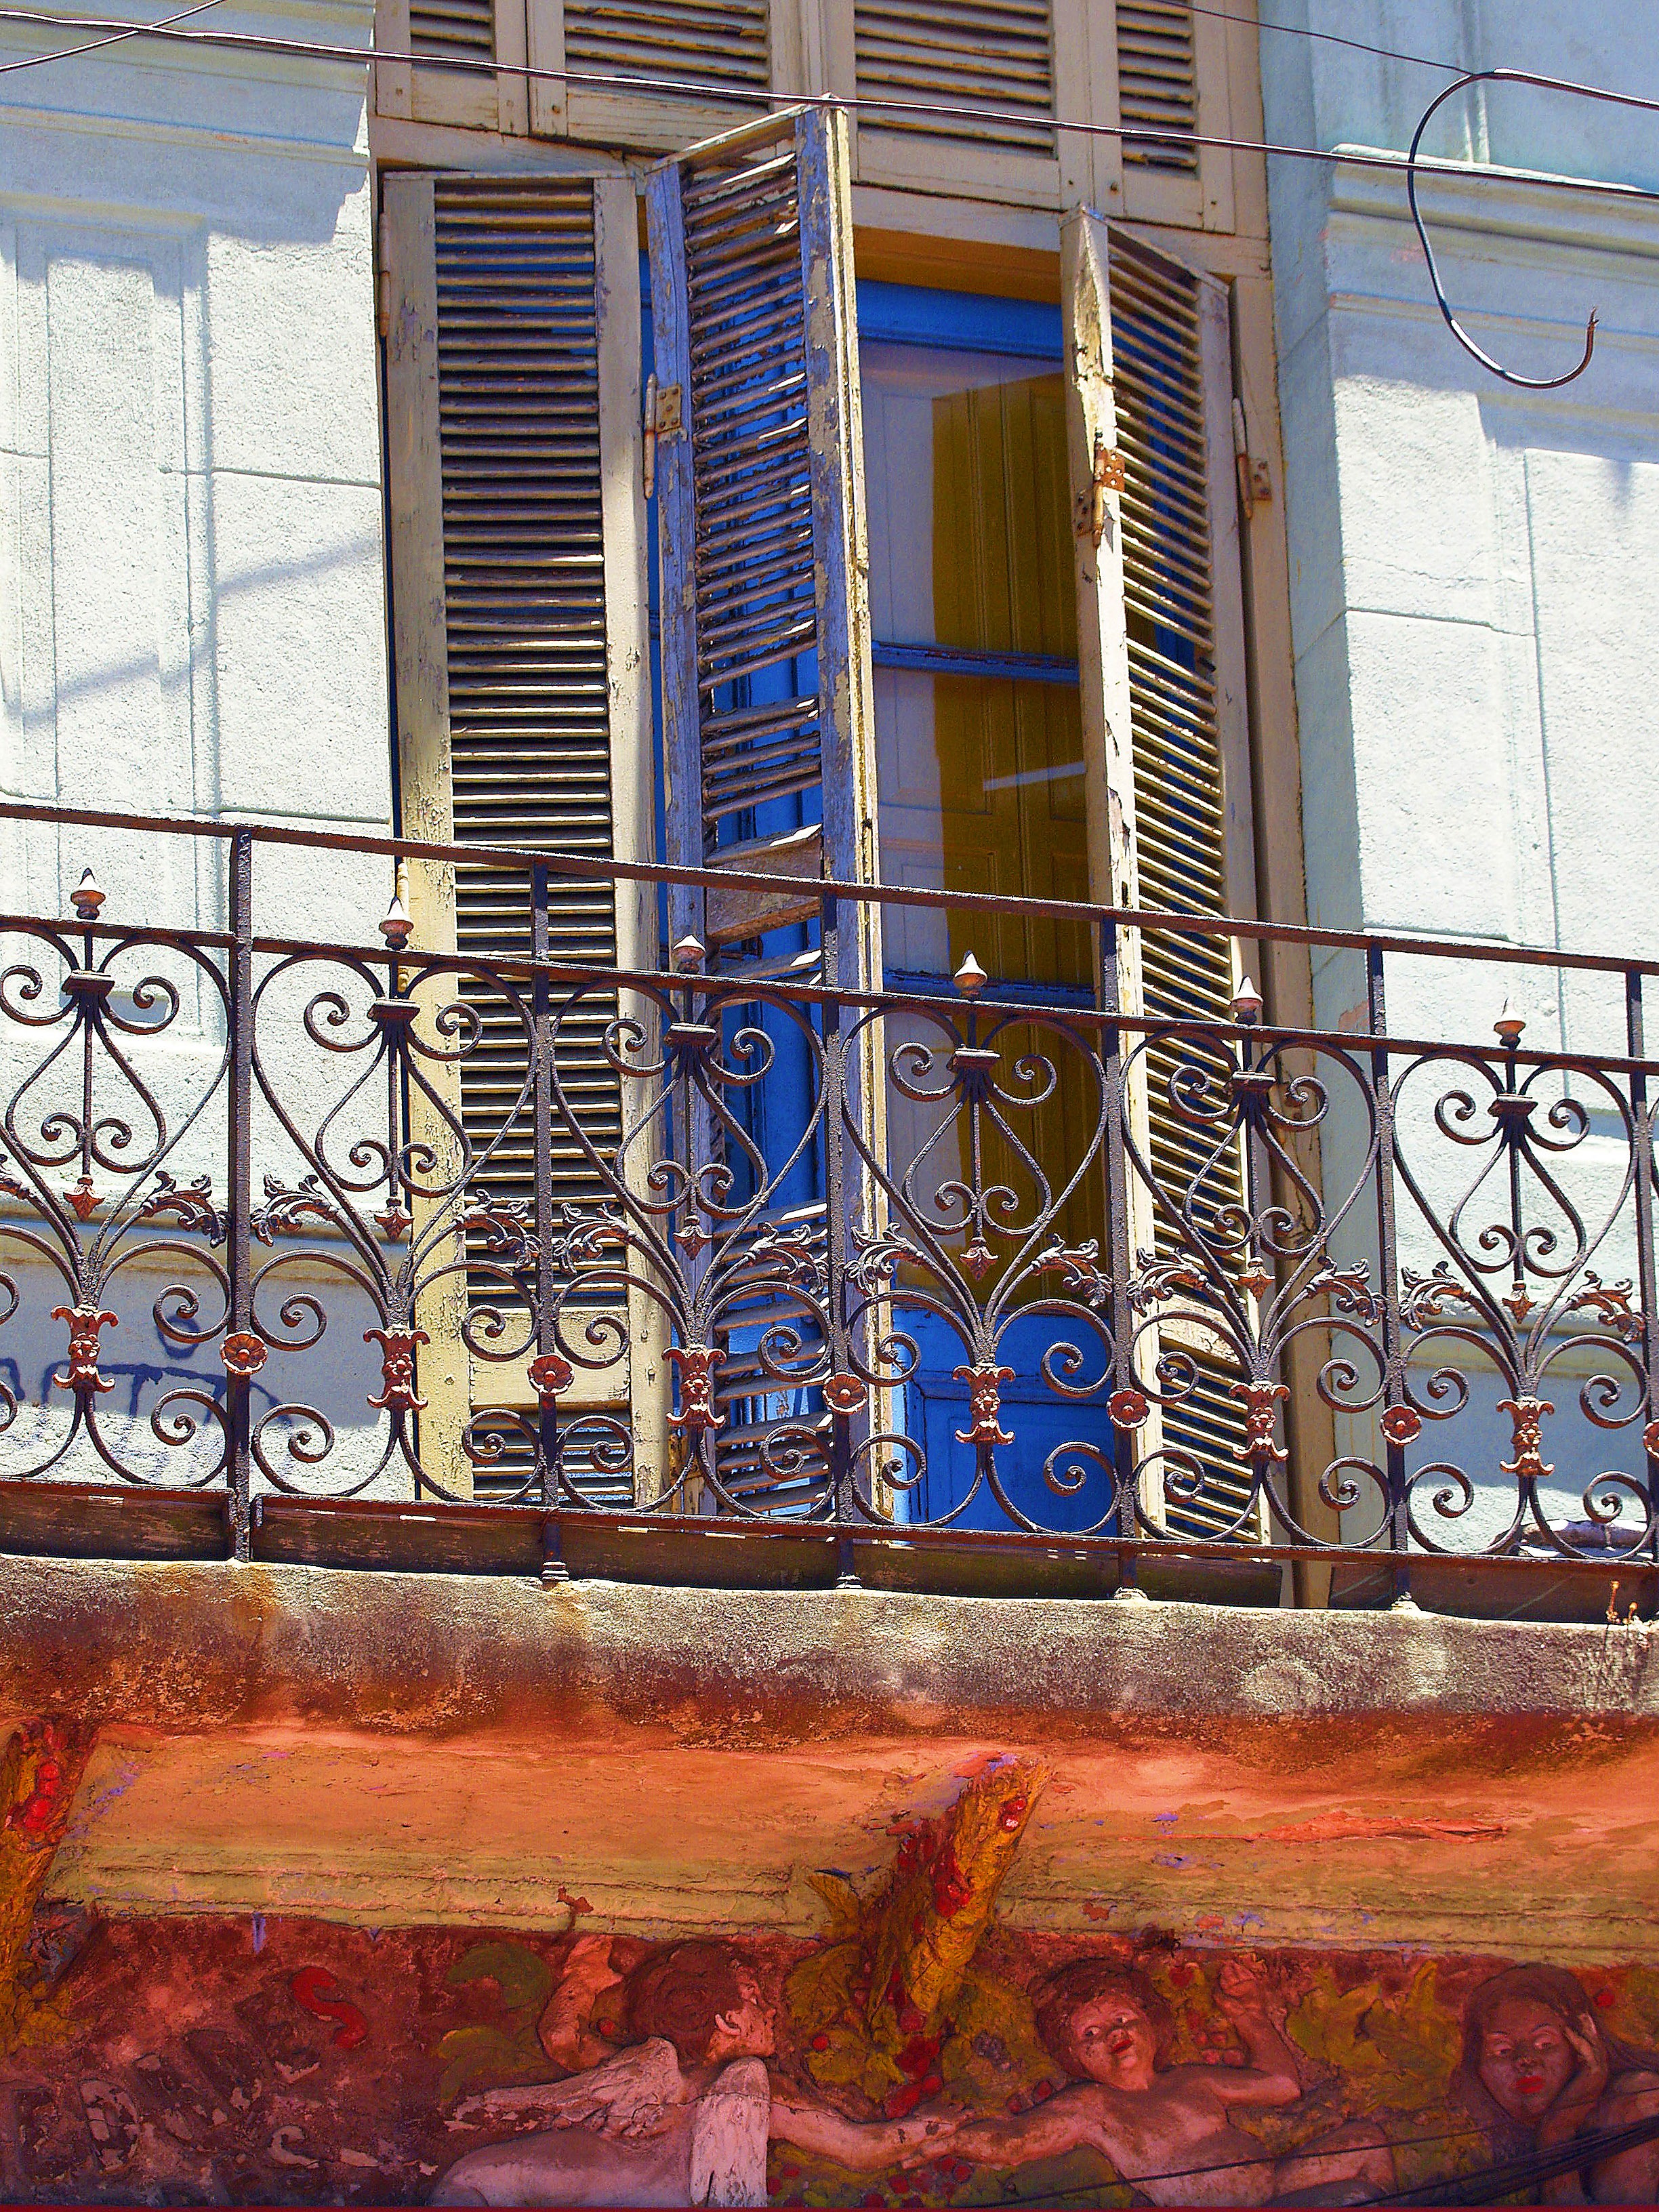
architecture, house, window, glass, city, home, wall, balcony, facade, exterior, residential, material, art, urban area